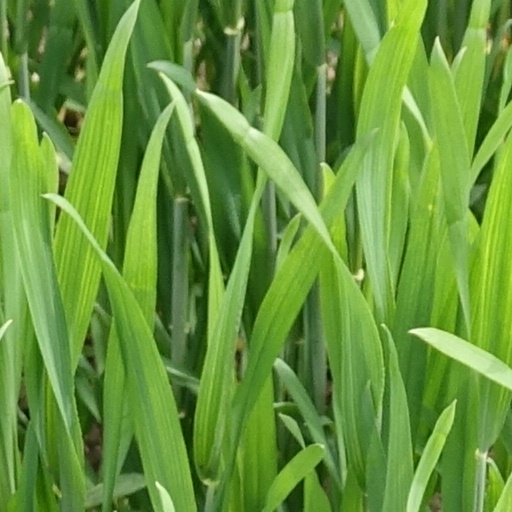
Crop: wheat